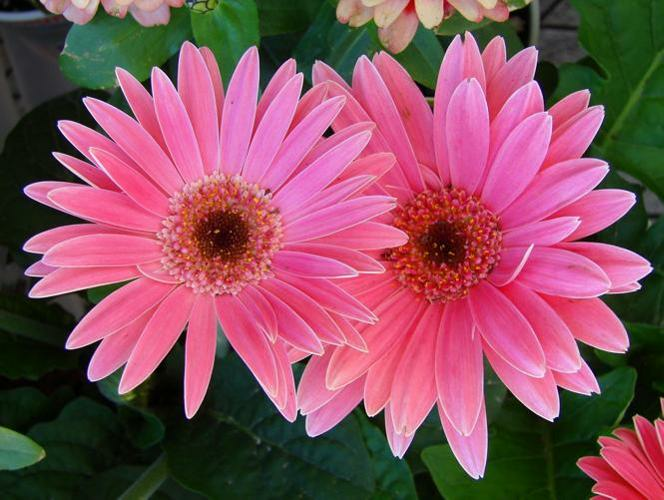
Flower: barbeton daisy